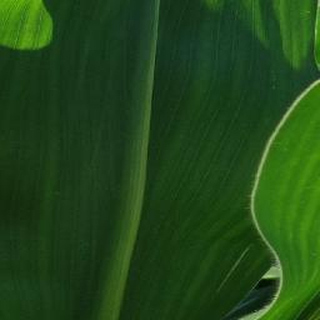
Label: healthy_corn